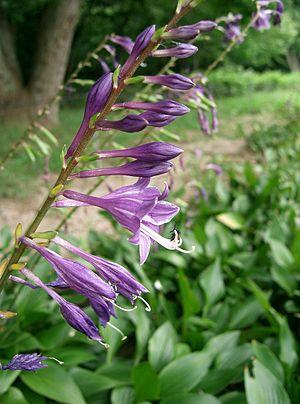
Hosta est un genre de plantes vivaces de la famille des Liliaceae selon la classification classique, et des Asparagaceae selon la classification phylogénétique APG III. Ce genre a parfois été placé également parmi les Agavaceae ou encore les Hyacinthaceae.